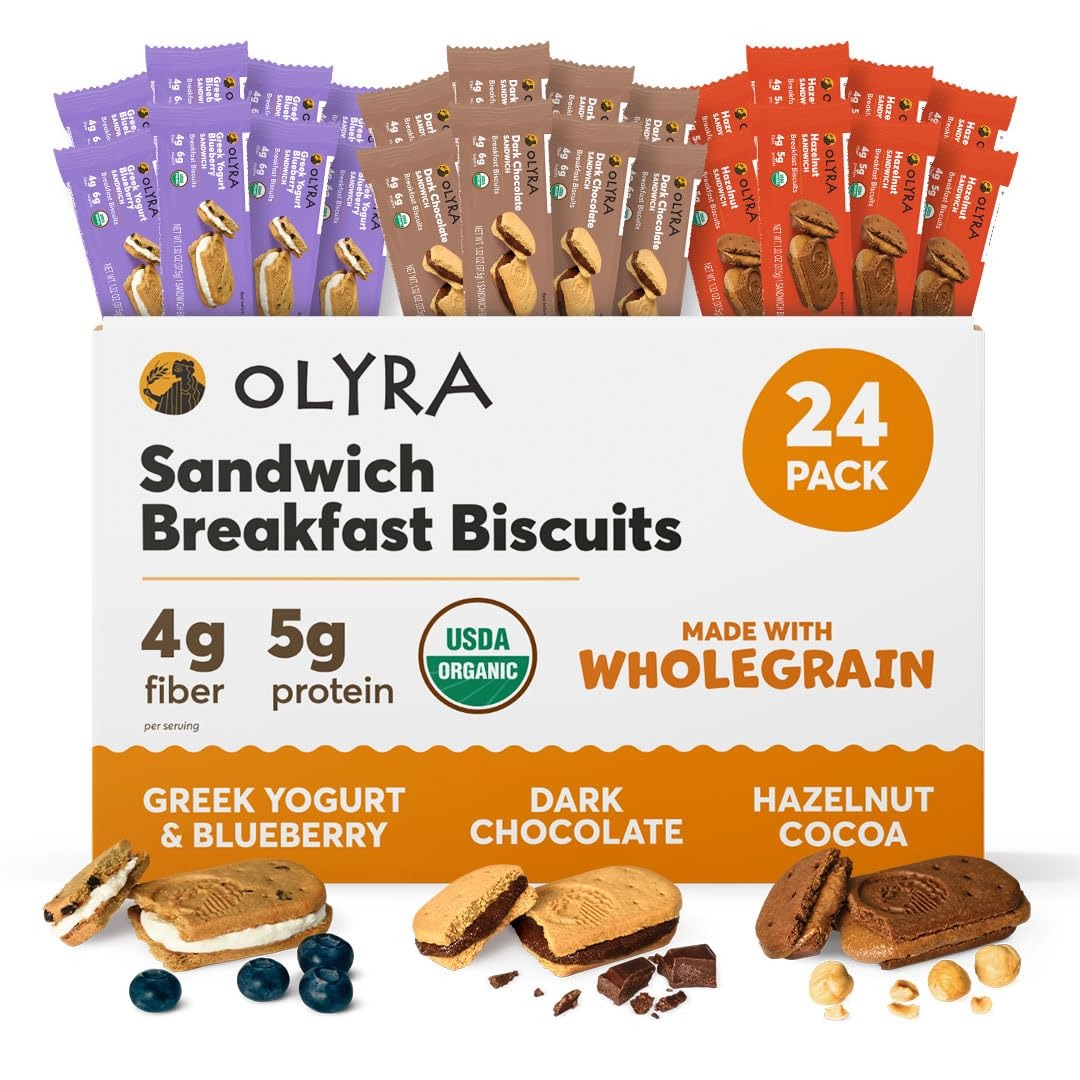
Item Name: Olyra Variety Pack Sandwich Breakfast Biscuits, Healthy Snacks for Adults and Kids, Low Sugar, Organic Cookies, Office Snacks, USDA Certified, Non GMO 24 Packs
Bullet Point 1: ENERGIZING BREAKFAST BISCUIT & SANDWICHES: Kickstart your day with our wholesome breakfast snacks, packed with 5g of plant-based protein and ancient grains. A delicious alternative to traditional breakfast sandwiches or breakfast bars.
Bullet Point 2: HEALTHY SNACKS FOR ADULTS: Indulge guilt-free with our biscuit cookies in the office, featuring only 6g of sugar. Perfect for office snacks or as a nutritious breakfast food option.
Bullet Point 3: ANCIENT WHOLE GRAINS: Elevate your morning routine with Olyra's breakfast biscuits, crafted from Greek barley and spelt. These fiber-rich cookies offer a simple yet decadent addition to your breakfast.
Bullet Point 4: WHOLESOME BREAKFAST SANDWICH ALTERNATIVE: Experience the power of ancient grains in our healthy cookies. A good source of fiber, these breakfast bites make your morning ritual worth savoring.
Bullet Point 5: CONVENIENT COOKIES VARIETY PACK: Enjoy our individually packed biscuits, including delicious chocolate biscuits. Perfect for on-the-go snacking or a quick breakfast, our cookies variety pack offers something for every palate.
Product Description: "BREAKFAST BISCUITS THAT FUEL YOUR DAY: Energize mornings with ancient Greek grains like barley, oat, and spelt – a protein-packed breakfast sandwich alternative delivering 5g plant-based protein and 4g fiber per serving. GUILT-FREE HEALTHY SNACKS FOR ADULTS: Satisfy cravings with organic, non-GMO cookies containing only 6g sugar. Perfect as office snacks or post-workout fuel for health-conscious buyers. CERTIFIED ORGANIC BREAKFAST COOKIES: USDA Organic and gluten-free certified biscuits crafted with lupine flour – a crunchy, kid-approved toddler snack with no artificial additives. NOSTALGIC CHOCOLATE BISCUITS VARIETY PACK: Discover 5 Mediterranean-inspired flavors in resealable packaging. Ideal for breakfast food lovers seeking convenient, portion-controlled options. ENERGY-POWERED BREAKFAST BARS: Reinvent morning routines with ready-to-eat biscuits combining slow-release carbs and plant protein – bake-free breakfast bites that stay crispy in any lunchbox."
Value: 31.8
Unit: Ounce

Price: 52.19